1977 Cotton Bowl Classic

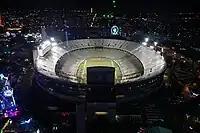
The Cotton Bowl in Dallas, Texas, hosted the Cotton Bowl Classic.

The 1977 Cotton Bowl Classic matched the Maryland Terrapins and the Houston Cougars.